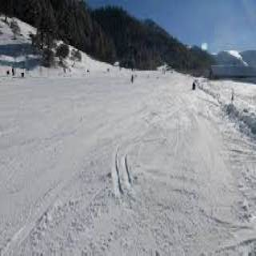
malbun ski resort lichtenstein